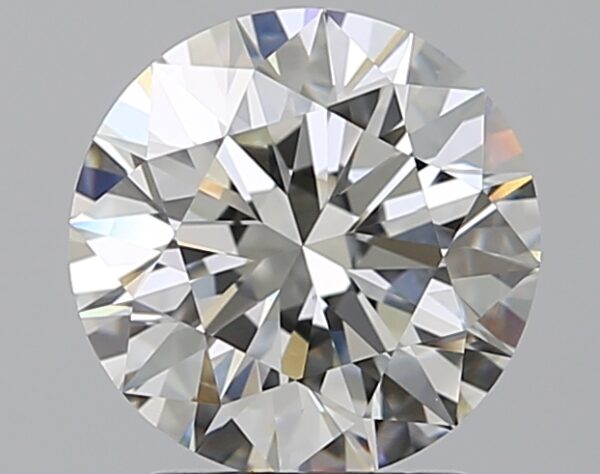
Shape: round
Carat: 2.01
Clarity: VS1
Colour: I
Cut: EX
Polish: EX
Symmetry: EX
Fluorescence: F
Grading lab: GIA
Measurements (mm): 8.03 x 8.07 x 5.05